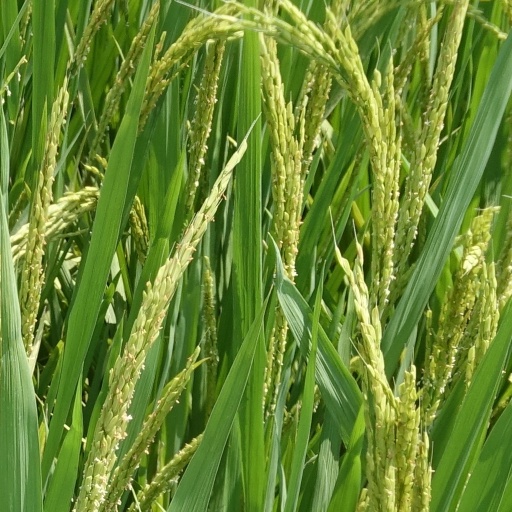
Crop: rice